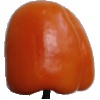
Label: Pepper Orange 1